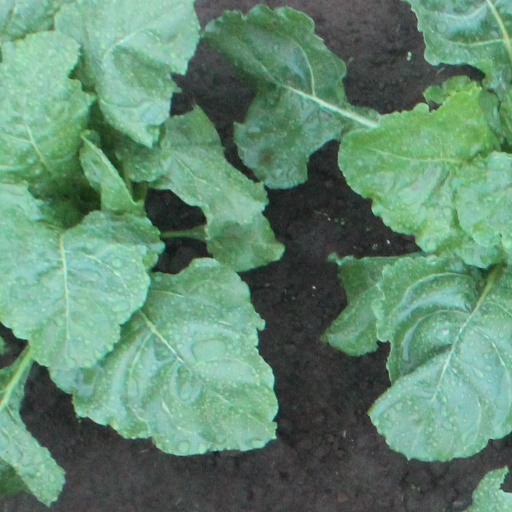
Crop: sugar beet